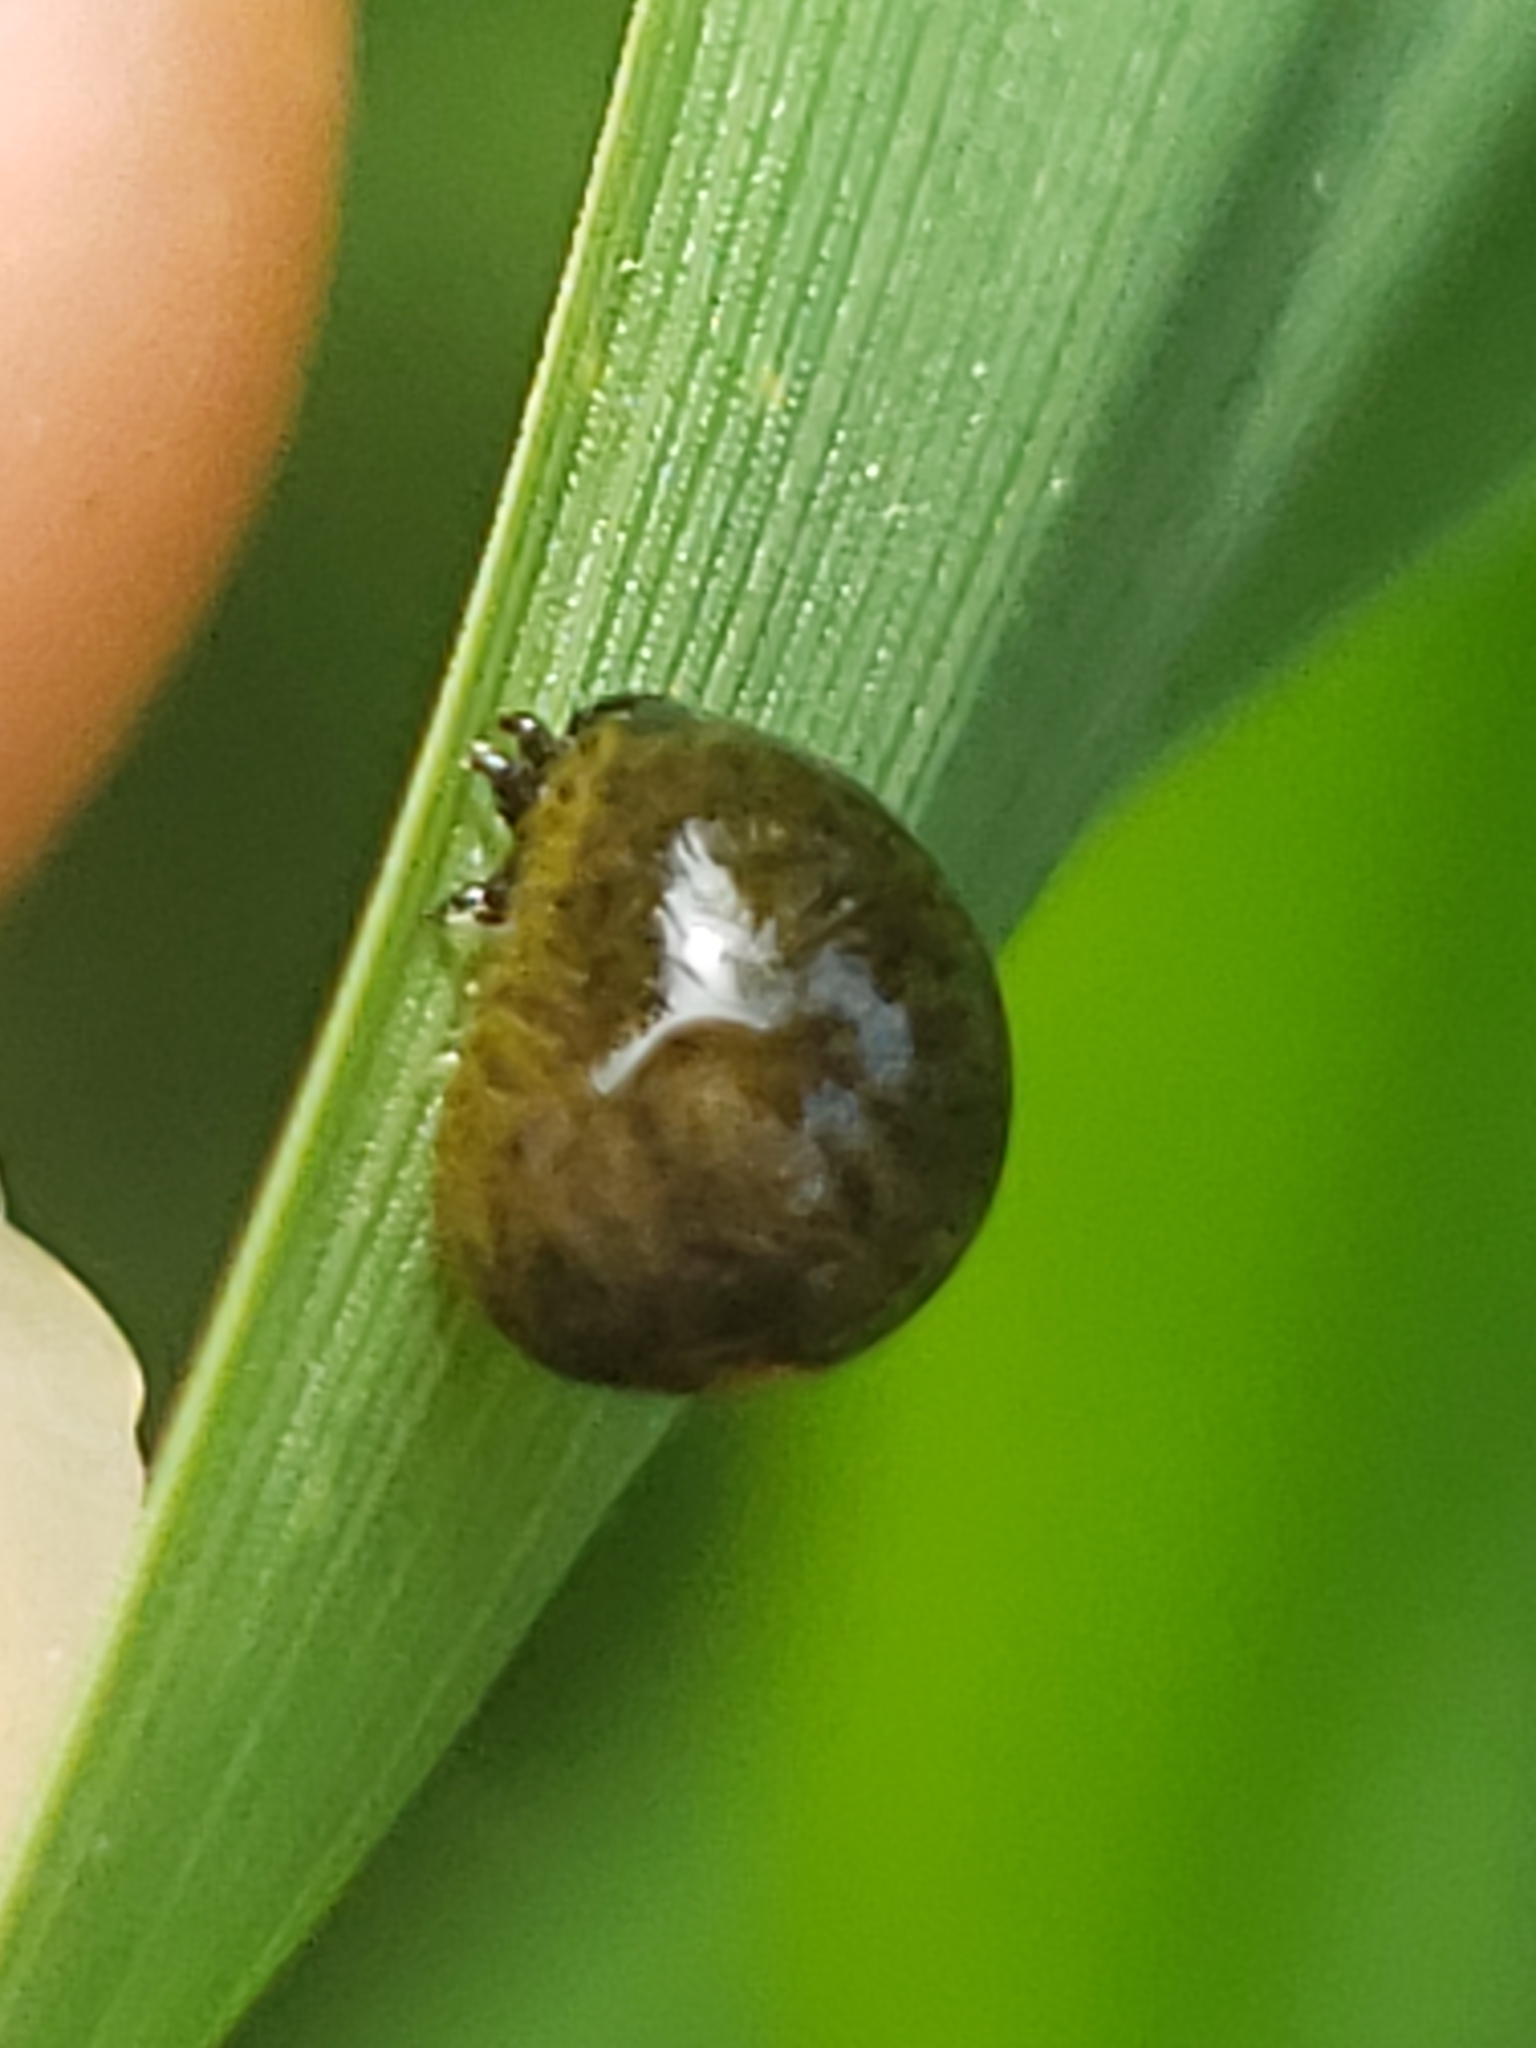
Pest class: cereal_leaf_beetle